Bathing dress

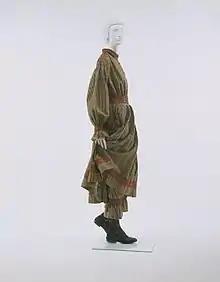
1870s American bathing dress

A bathing dress was a mode of dress used for ladies' swimming/bathing activities during the 19th century. These bathing costumes originally included ankle length dresses, long pants, and long sleeves. Around the 1880s the sleeves and hemlines of these dresses were shortened to improve range of motion and general comfort.